Cool World (1992 video game)

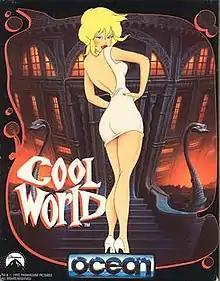
Commodore 64 cover art

Cool World is a 2D platform game released by Ocean Software in 1992 for the Commodore 64, Amiga, Atari ST, and MS-DOS. It was the first game based on the film of the same name. A version of the game for the Game Boy was released in 1993 alongside two entirely different games based on the film for the NES and SNES.